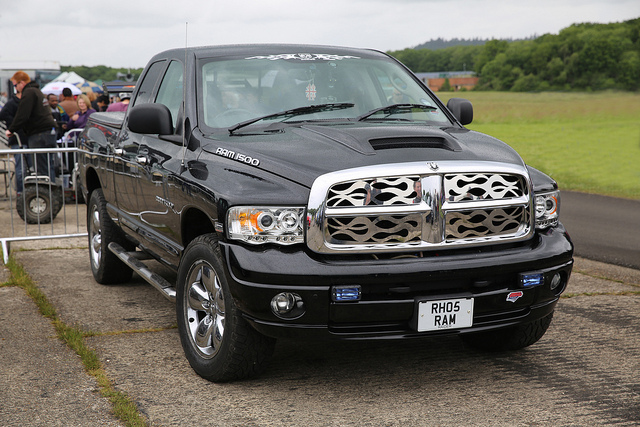
A big black truck parked on the side of the road

A black truck parked on top of a road.

Pick up truck with chrome grille parked near fence and grassy area.

A truck that is near a fence with a grill on it